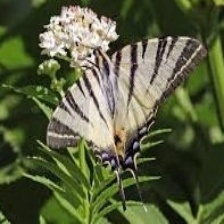
Species: SCARCE SWALLOW